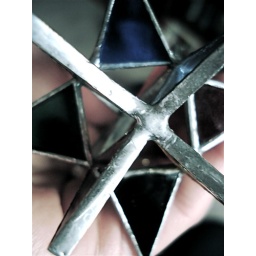
glass star cross in hand